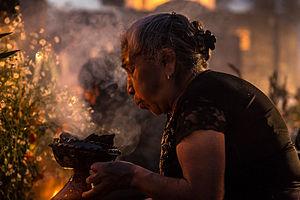
Le Jour des morts, est une forme particulière de fête des morts typique de la culture mexicaine actuelle, qui s'observe aussi dans le sud-ouest des États-Unis parmi la communauté hispanique d'origine mexicaine.